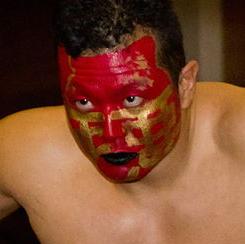
Age: 32